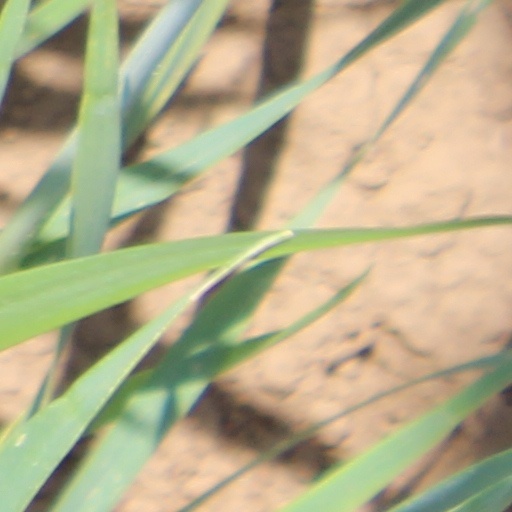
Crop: wheat